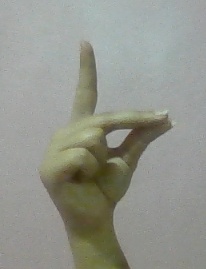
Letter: ta